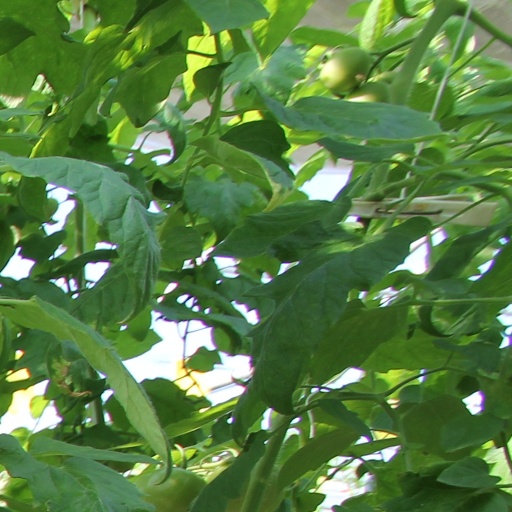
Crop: tomato